Detective vs Sleuths

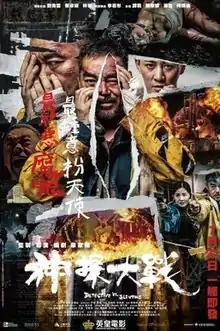
Theatrical release poster

Detective vs Sleuths is a 2022 Hong Kong action thriller film directed, co-written and co-produced by Wai Ka-fai, starring Sean Lau, Charlene Choi, Raymond Lam and Carman Lee. The film follows a former police officer with a mental disorder (Lau), who works with an elite police inspector (Choi) in a series of murders which are seemingly connected to the past cases they've once inspected. They find themselves in a race against time to find out the truth and the mastermind behind these murders.